Ōtaki railway station

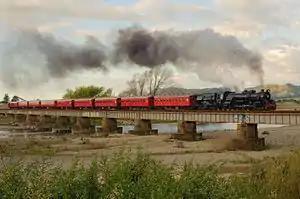
Ōtaki River bridge in 2012

The railway crosses the Ōtaki River on a 19-span, steel girder bridge, about south of the station. The bridge was strengthened in 1897 and 1907 and rebuilt in 1931, using a electric motor for pile driving.